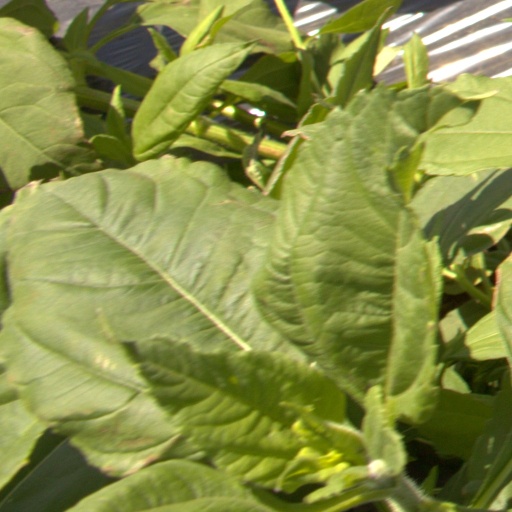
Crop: Jerusalem artichoke